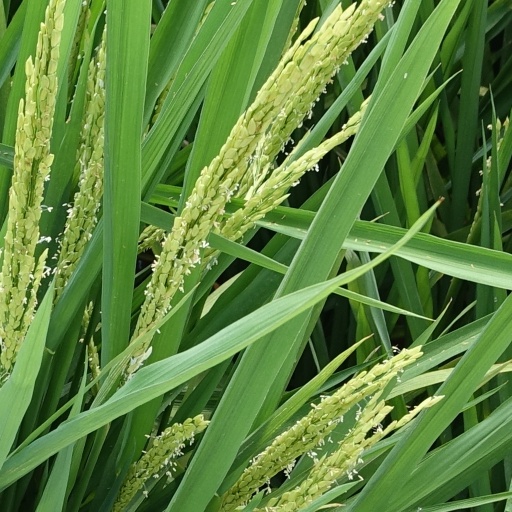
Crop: rice